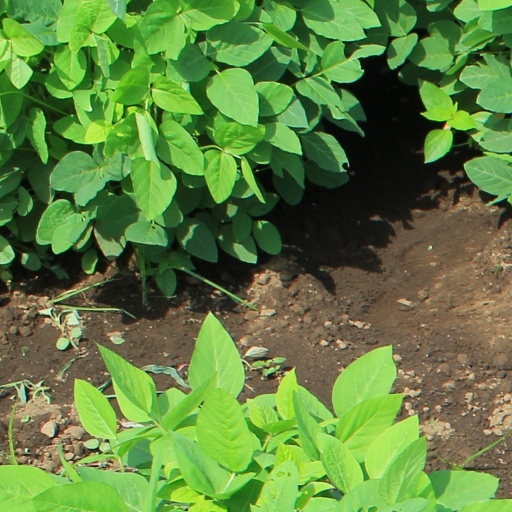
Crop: soybean